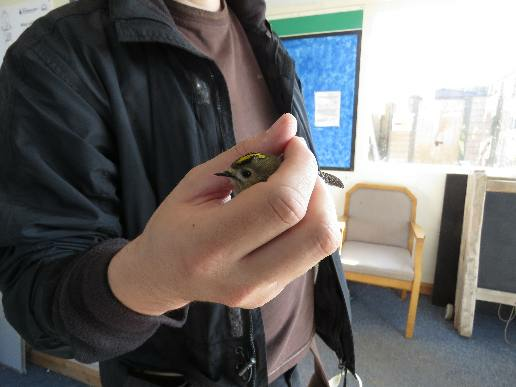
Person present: Yes